Stinson Beach, California

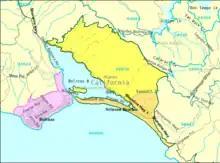
94970 ZIP Code Tabulation Area (yellow)

The 2020 United States census reported that Stinson Beach had a population of 541. The population density was . The racial makeup of Stinson Beach was 463 (85.6%) White, 3 (0.6%) African American, 3 (0.6%) Native American, 13 (2.4%) Asian, 1 (0.2%) Pacific Islander, 15 (2.8%) from other races, and 43 (7.9%) from two or more races. Hispanic or Latino of any race were 29 persons (5.4%).